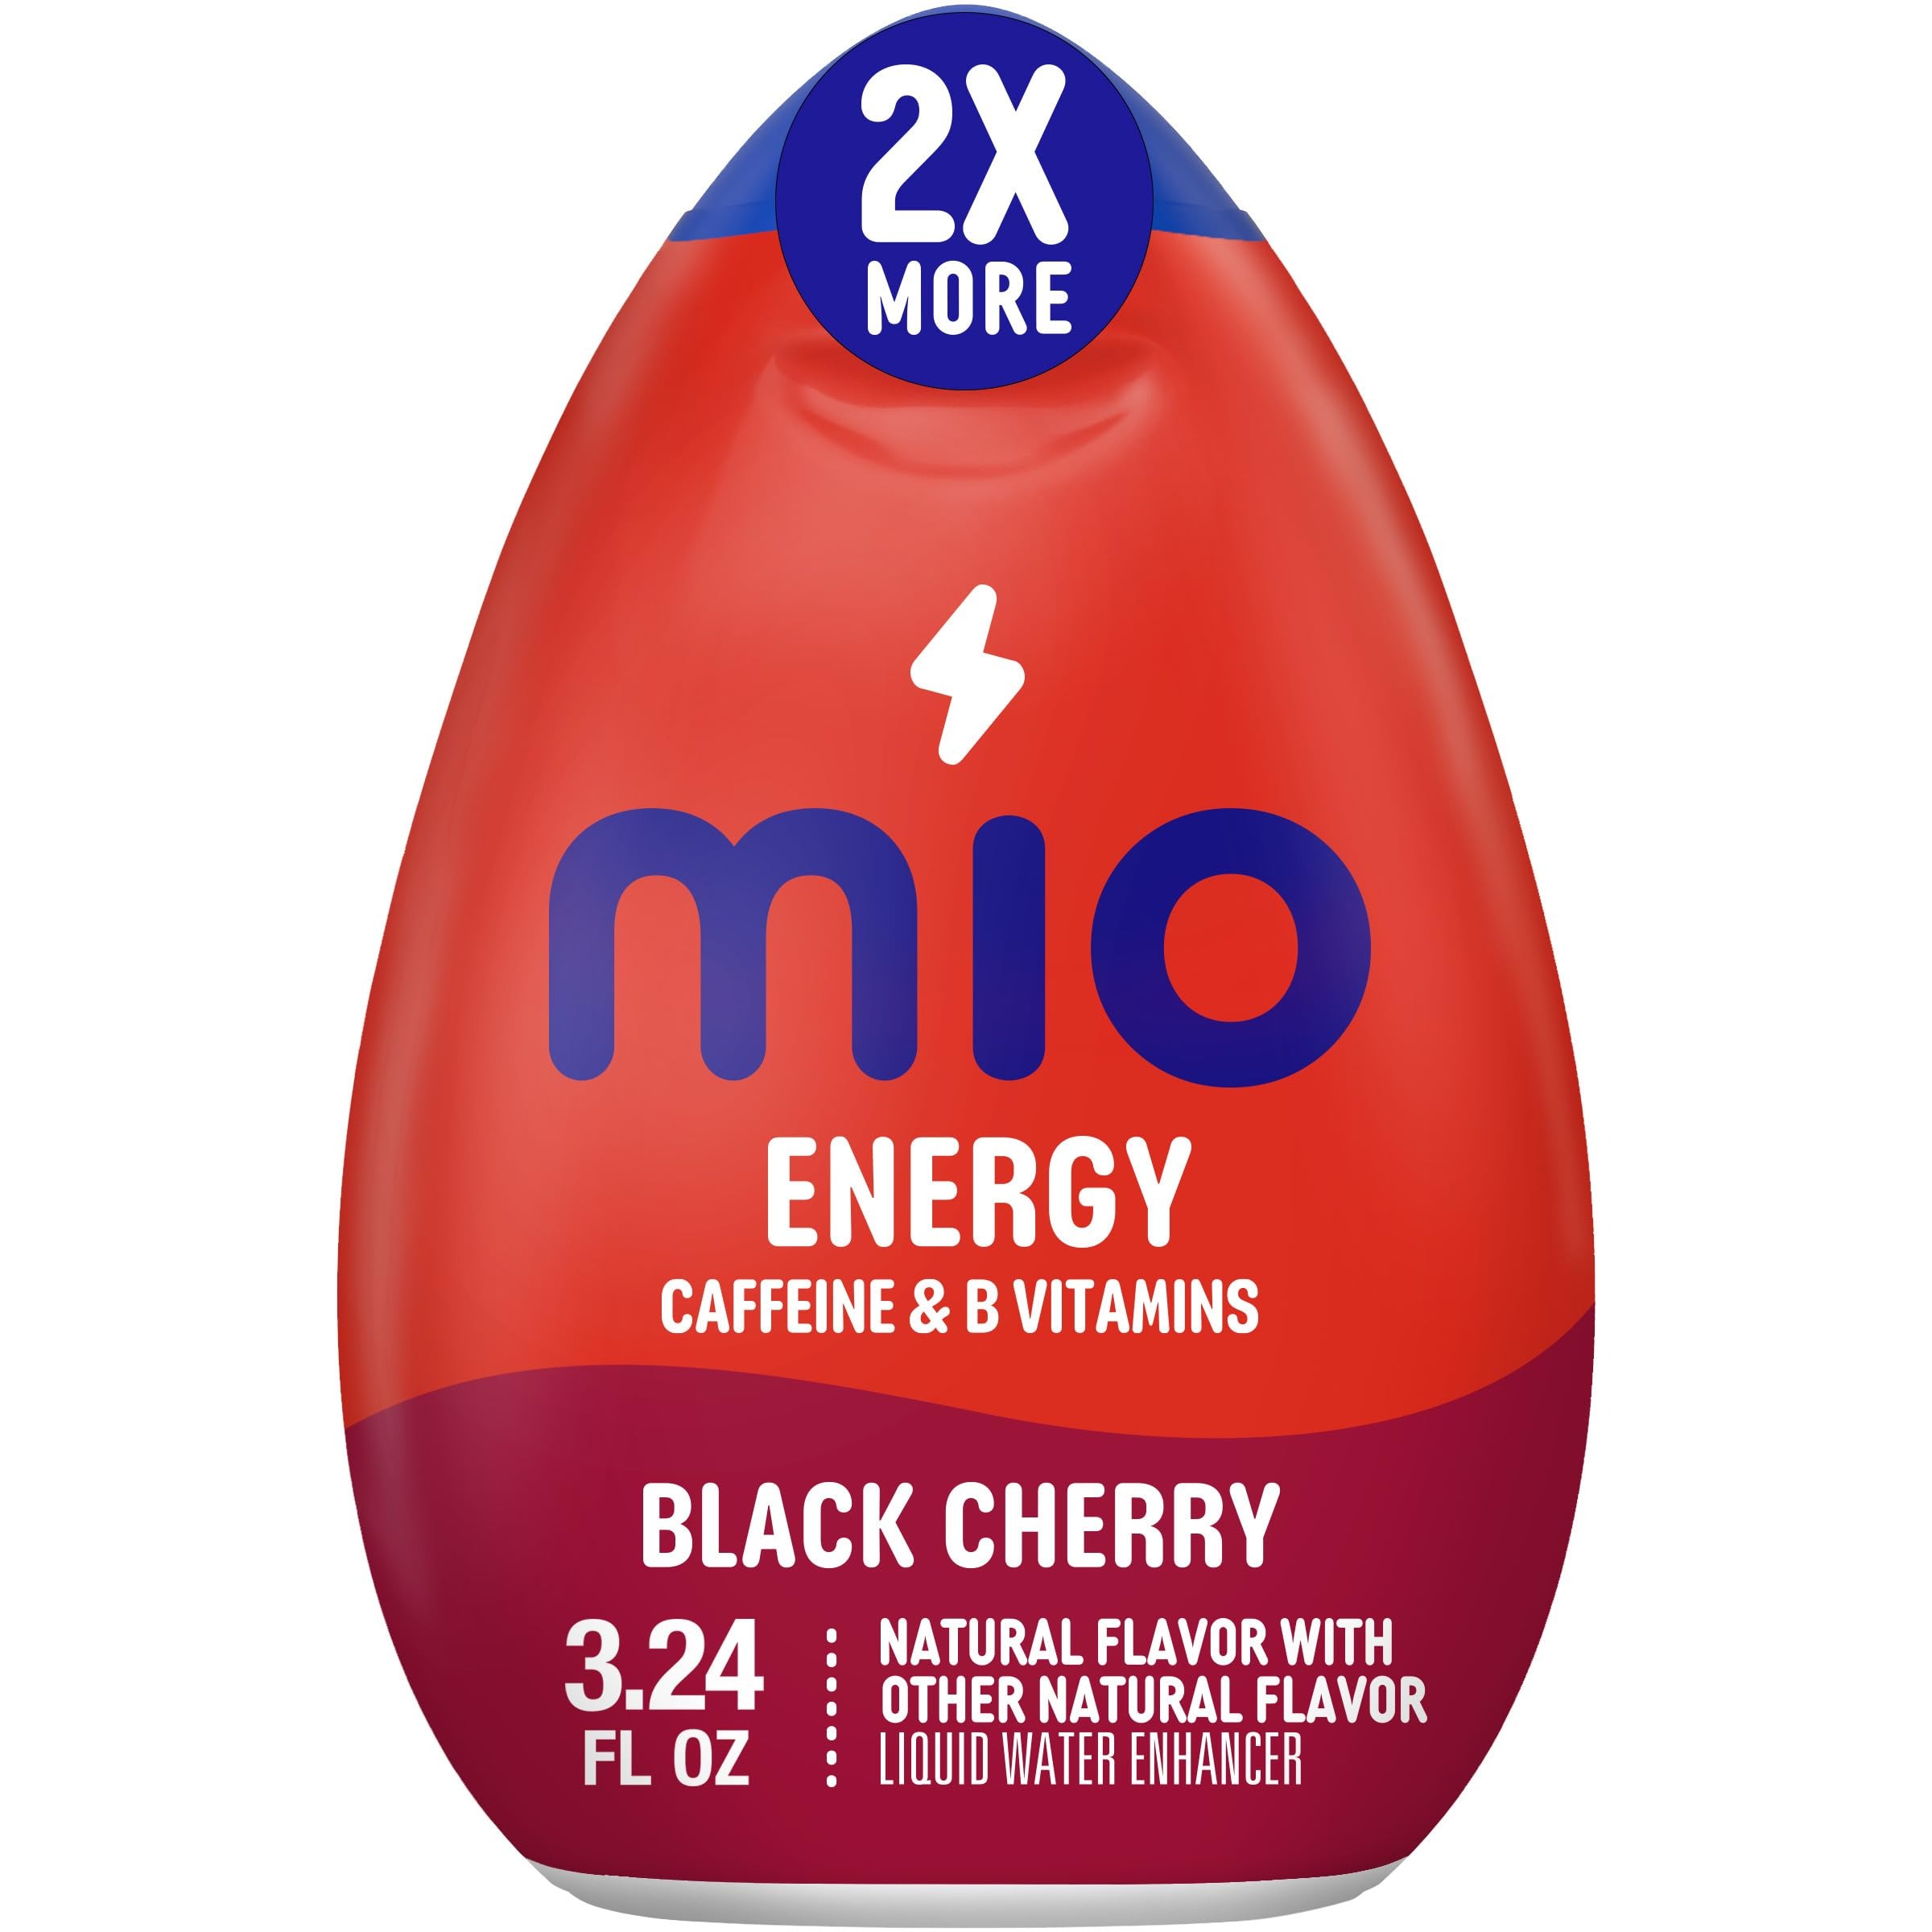
Item Name: MiO Energy Black Cherry Naturally Flavored Liquid Water Enhancer 1 Count 3.24 fl oz (Pack of 5)
Bullet Point 1: MiO LIQUID WATER ENHANCER: Pack of 5 bottles of 3.24 fl oz MiO Black Cherry Naturally Flavored Liquid Water Enhancer with Caffeine and B Vitamins
Bullet Point 2: WE FIX WATER: Add some fruity flavor to your day with MiO Black Cherry Liquid Water Enhancer, offered in a larger bottle with 2x more product
Bullet Point 3: CAFFEINATE & CONQUER: Our zero sugar water enhancer brings something extra to your beverage with 60mg of caffeine per serving, plus added vitamins B3, B6 and B12
Bullet Point 4: FLAVOR AT YOUR FINGERTIPS: Our liquid water drink mix delivers a bold, sweet black cherry taste for refreshing flavor in every squeeze
Bullet Point 5: CONTACTLESS SHAREABILITY: Sharing is easy with our contactless squeeze bottles, so fix your water and pass it on
Bullet Point 6: PORTABILITY: Each bottle of our drink enhancer neatly fits in your bag, pocket or glove box for easy on-the-go flavored water WATER MAKEOVER: MiO Water Enhancers are a sugar-free, zero calorie way to transform water with natural flavors Each bottle of our drink enhancer neatly fits in your purse, bag or glove box for easy on-the-go refreshing Level up your hydration game with MiO and join the #watertok revolution, as seen on TikTok
Value: 16.2
Unit: Fl Oz

Price: 5.94